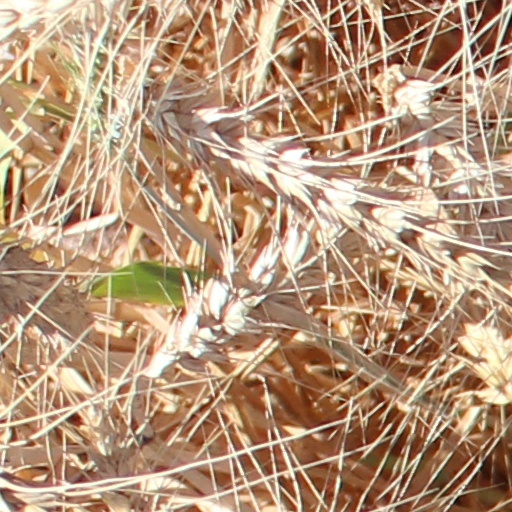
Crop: wheat